Unknown Mausoleum-1 (Samarkand)

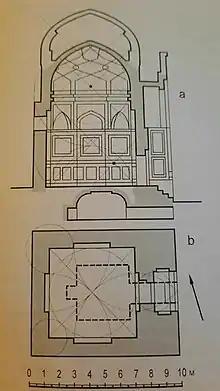
From the book of Nina Nemseva „Ансамбль Шахи-Зинда: история — археология — архитектура“. Samarkand, 2019

In the 90s of the XIV century the entire western part of the "middle group" of the Shah-i-Zinda ensemble was finally built inside the fortress wall of the village of Afrosiyab. By this time, the remains of buildings from the XI-XII centuries were completely destroyed. Three portal-domed tombs were built on the territory of the Qusamiya madrasa: Unknown Mausoleum-1, Unknown Mausoleum-2 and Amir Burunduk Mausoleum.